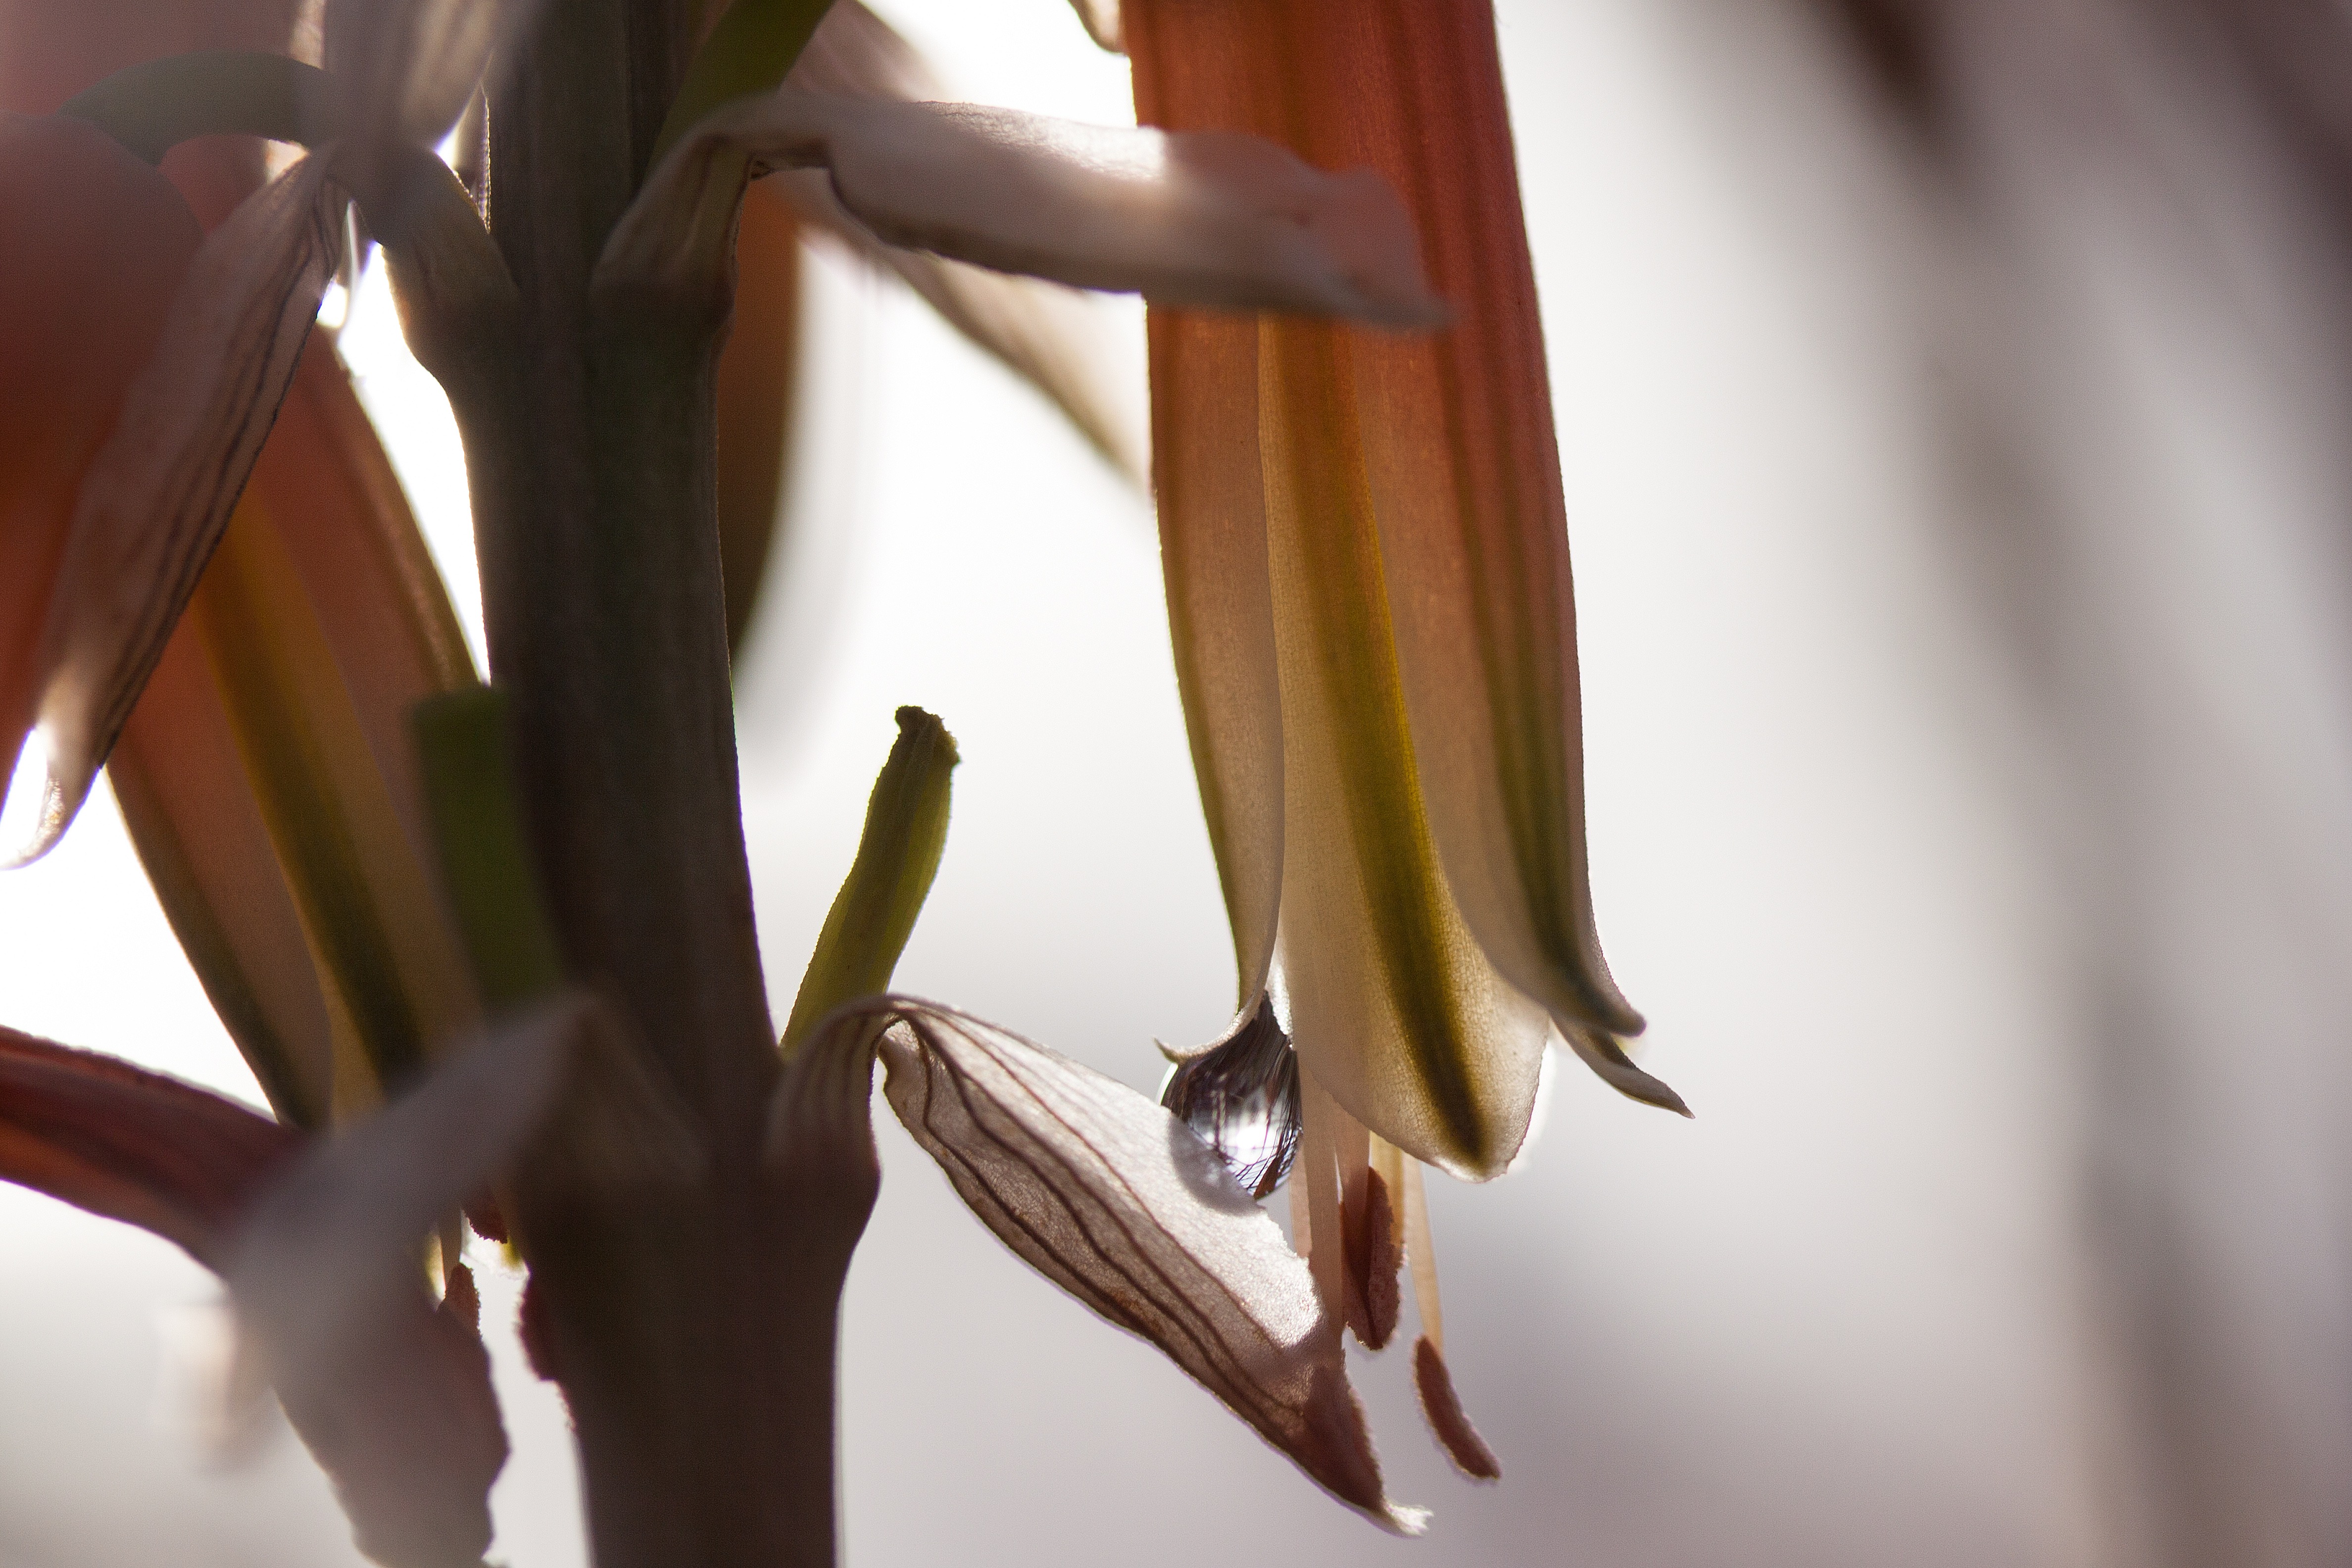
hand, branch, blossom, plant, photography, sunlight, leaf, flower, bloom, spring, green, color, macro, botany, flora, season, drip, flowers, close up, fine, tender, drop of water, back light, macro photography, plant stem